Siege of Philippsburg (1734)

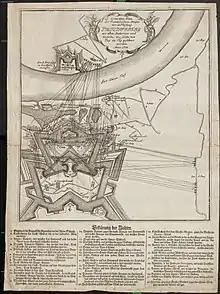
Representation of the bullet trajectories 1734

In late May 1734, the French began surrounding the fortress at Philippsburg. A total of 46 battalions were deployed, with 14 on the left bank of the Rhine, and the balance on the right bank, cutting the land approaches to the fortress. Of the troops on the right bank, half were dedicated to the siege, while the rest were detailed to defend the siege camp against any attempts to relieve the siege. On 26 May they began digging the outer trench surrounding the fortress with a complement of 12,000 men.